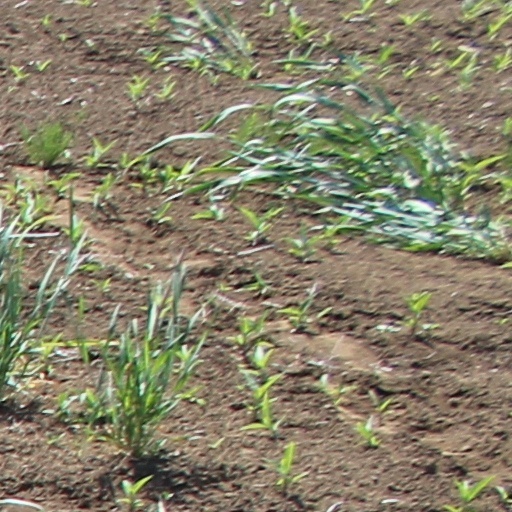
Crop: wheat